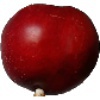
Label: nectarine